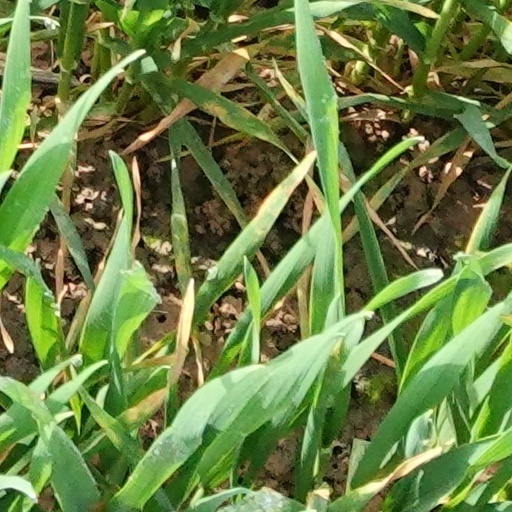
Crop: wheat